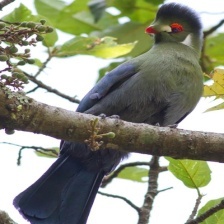
Species: WHITE CHEEKED TURACO
Scientific name: TAURACO LEUCOTIS